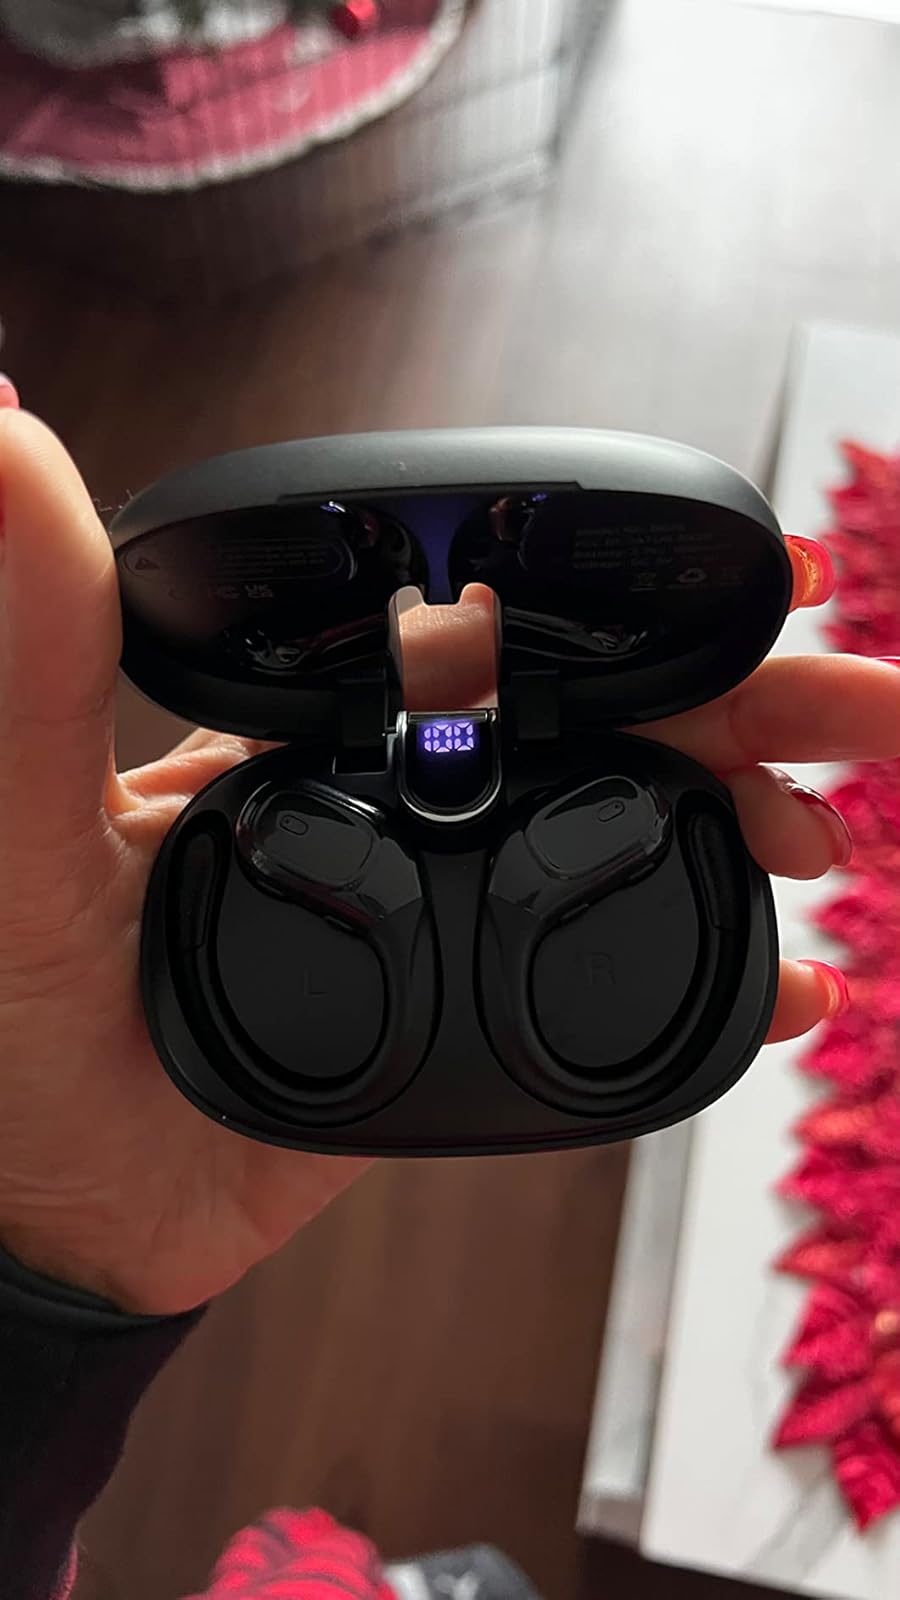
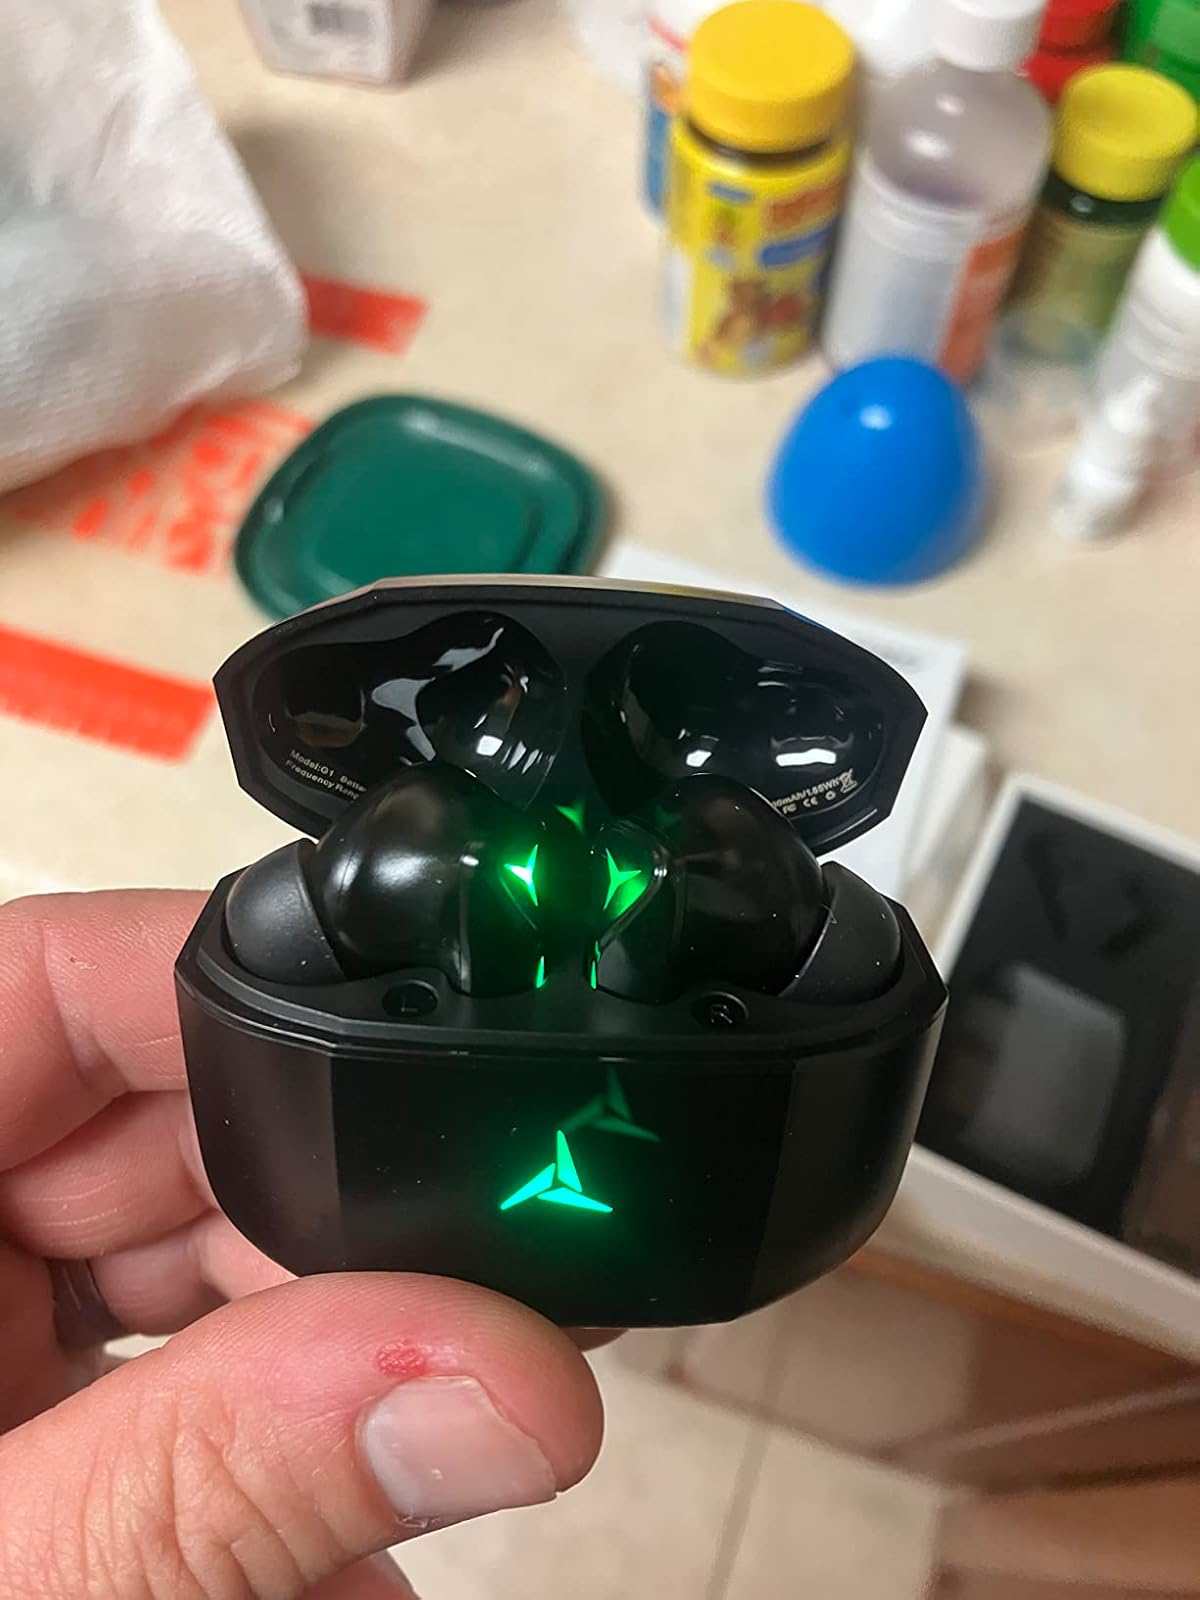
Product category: earbuds
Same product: no